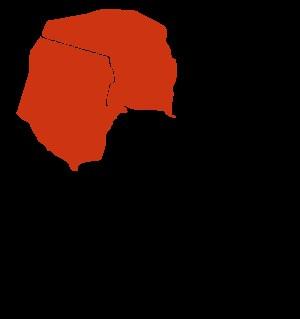
Cet article présente la situation et les efforts en ce qui concerne la grippe A H1N1 de 2009-2010 par pays et continents, par ordre alphabétique.